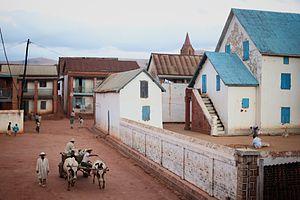
Soatanana est une commune malgache située dans la partie centre de la région de la Haute Matsiatra.